Question: Please indicate a possible affordance area of jump_skateboard that can be used for standing
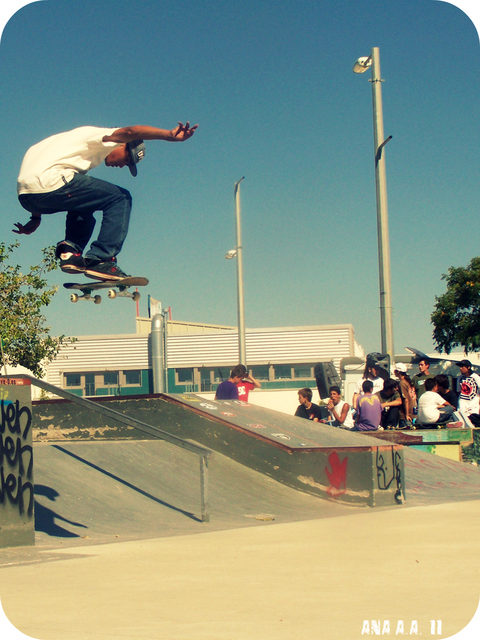
Answer: [55.383, 274.351, 163.076, 302.043]